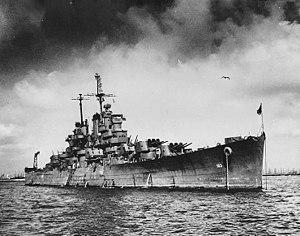
L'USS Wilkes-Barre (CL-103) est un croiseur léger de classe Cleveland entré en service dans l'United States Navy durant la Seconde Guerre mondiale. Il tient son nom de la ville de Wilkes-Barre, en Pennsylvanie.